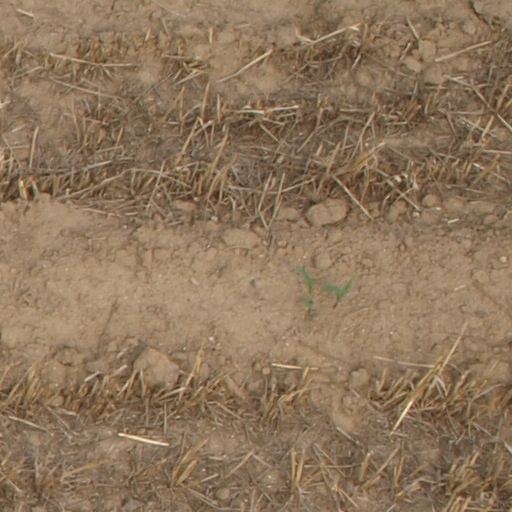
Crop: maize; corn